CCDC47

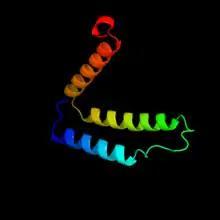
PHYRE was able to predict with 76.1% confidence the C-terminus structure of CCDC47 from amino acids 396-473. This alpha helix structure is depicted above.

There are two predicted disulfide bonds in the structure of CCDC47 at cysteines 209 to 214 and cysteines 215 to 283, respectively. The C-terminal portion of the protein is highly charged and its secondary structure is predicted to be that of an alpha helix region. This region also contains coiled coil domains which are structural motifs in which 2-7 alpha helices are coiled together and are subsequently involved in biological expression. These domains typically follow the pattern HxxHCxC where H is a hydrophobic amino acid, C is a charged amino acid and x is any amino acid. Many amino acid sequences following this pattern are seen in the C-terminal region of CCDC47 where the highest conservation through orthologs is represented.